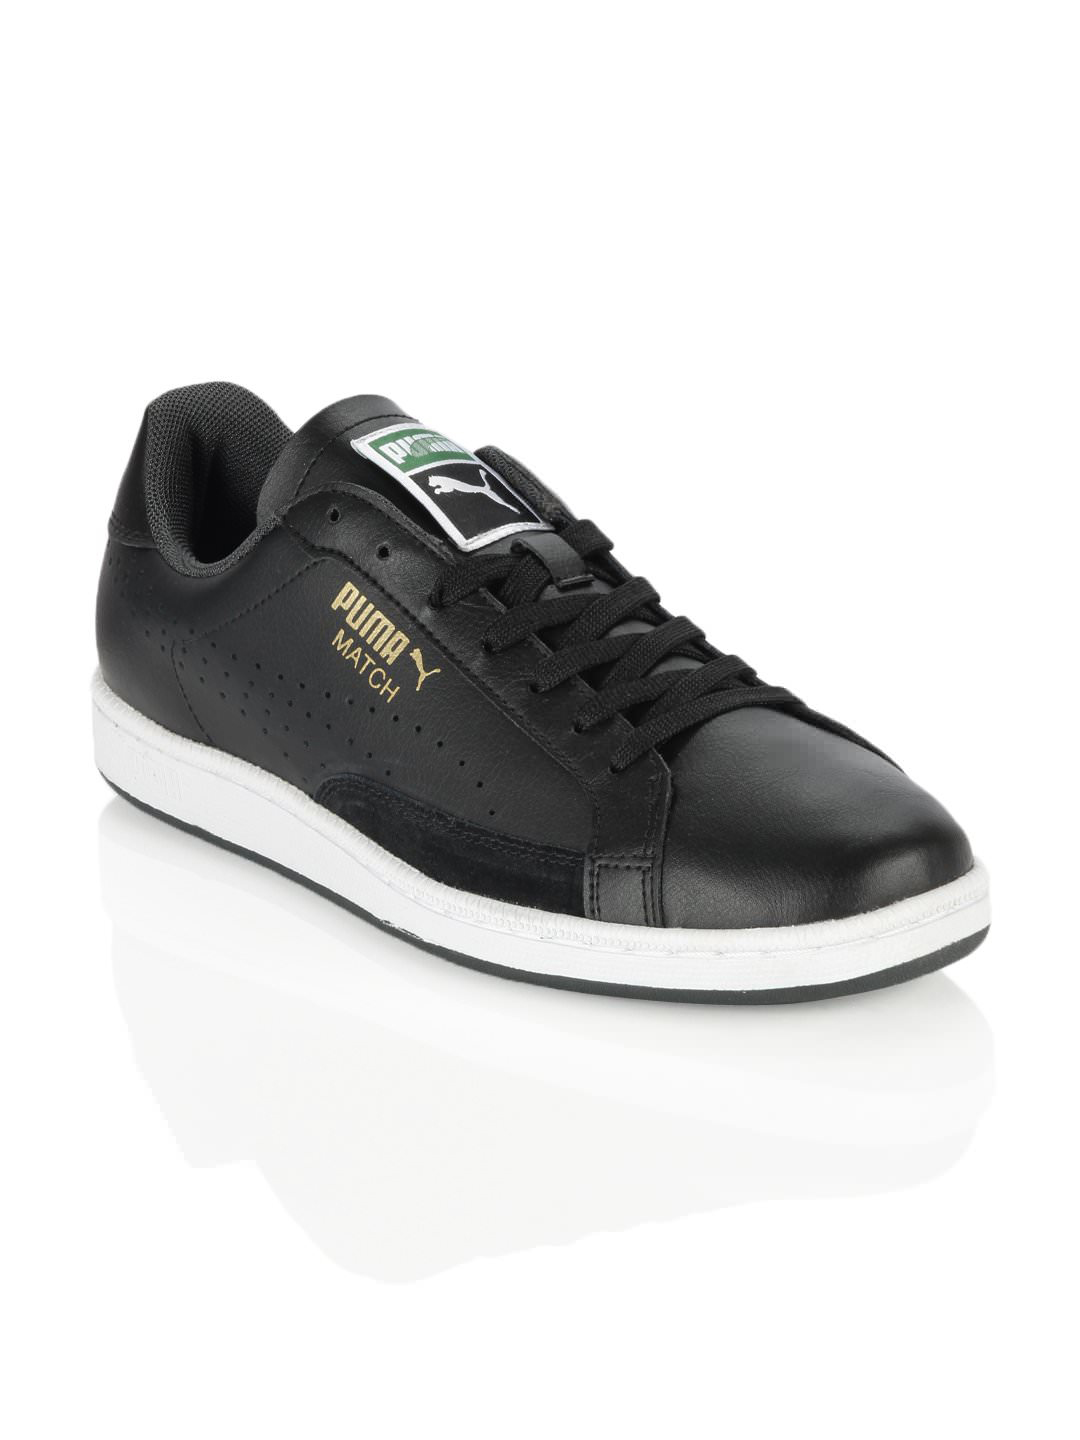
Puma Men Match Classics Black Shoes
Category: Footwear / Shoes / Casual Shoes
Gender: Men
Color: Black
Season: Summer 2012
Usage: Casual